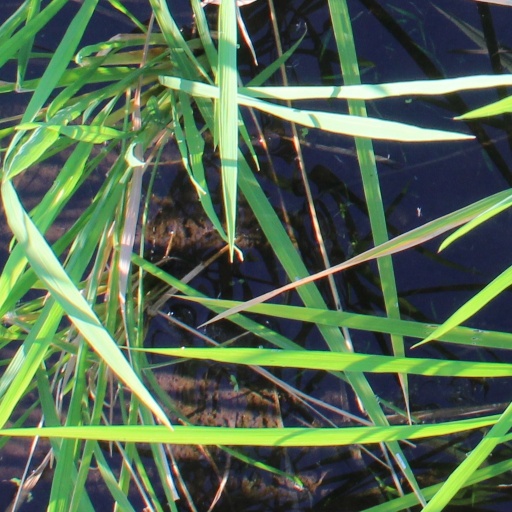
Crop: rice